Knobbed whelk

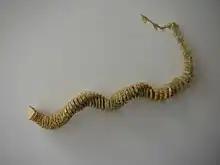
Whelk egg case

Mating and egg laying occur during the spring and fall migration. Internally fertilized eggs are surrounded by a transparent mass of albumen, a gel-like material, and are laid in protective flat, rounded egg capsules joined to form a paper-like chain of egg cases, commonly called a "Mermaid's Necklace". On average each capsule contains 0–99 eggs, with most strings having 40–160 capsules. After laying their egg cases, female knobbed whelk will bury one end of the egg case into the substrate, thus providing an anchor for the developing fertilized eggs and preventing the string of egg cases from washing ashore where it would dehydrate. Fertilized eggs develop in the capsules. Young emerge with a shell approximately 2–4 mm in length.